Chinese ceramics

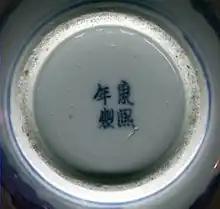
Kangxi period mark on a piece of late nineteenth century blue and white porcelain.

Ge (Wade–Giles: ko), literally "big-brother" ware, due to a legend of two brothers working in Longquan, one made the typical celadon style ceramics, the elder made "ge" ware, produced in his private kiln. Ming dynasty commentator Gao Lian writes that the "ge" kiln took its clay from the same site as "Guan" ware, accounting for the difficulty in distinguishing one from the other (though Gao thinks ""Ge" is distinctly inferior" to Guan). Overall, Ge remains somewhat elusive, but basically comprises two types—one with a 'warm rice-yellow glaze and two sets of crackles, a more prominent set of darker colour interspersed with a finer set of reddish lines' (called "chin-ssu t'ieh-hsien" or 'golden floss and iron threads', which can just faintly be detected on this bowl). The other Ge ware is much like Guan ware, with grayish glaze and one set of crackles. Once thought to have only been manufactured alongside Longquan celadon, per its legendary founding, Ge is now believed to have also been produced at Jingdezhen.